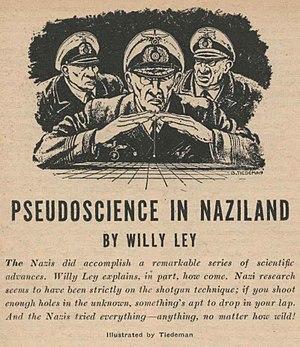
Illustration de B. Tiedeman pour l'essai de Willy Ley, «
Le mysticisme nazi recouvre l'ensemble des doctrines fleurissant en Allemagne avant, pendant et après le régime nazi et mêlant le pangermanisme et l'aryanisme à des doctrines ésotériques. Elles s'inspirent de théories développées en Allemagne à partir du début du XIXᵉ siècle.
La société du Vril est une société secrète mythique, inventée par l'écrivain britannique Edward Bulwer-Lytton en 1871.